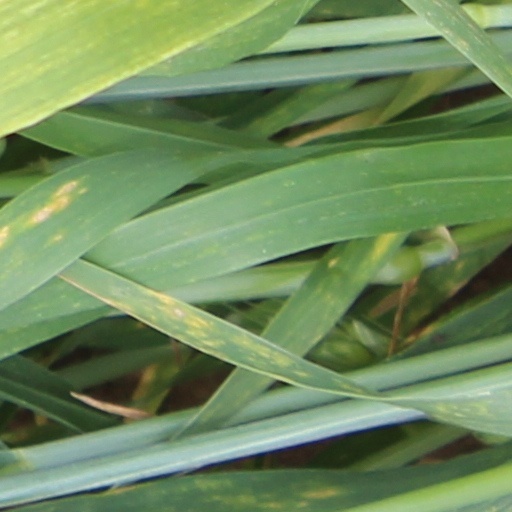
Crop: wheat